Kissing Point Fortification

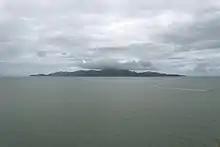
View of Magnetic Island from the Kissing Point fortifications.

The views from the site, particularly those gained from the vantage point of the fortification, are panoramic and take in Pallarenda Beach and the Cape Pallarenda to the north-west, The Strand beach and Townsville harbour in the fore to middle grounds, and then Magnetic Island to the north and Mount Elliot to the south-east, both in the distance across Cleveland Bay. These views and the wider landscape of which they form a part are highly valued by the community and are bound up in the siting of the fortification for coastal defence purposes and the sense of security it has afforded Townsville since 1891.